Zenobia

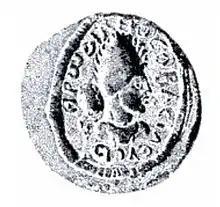
Septimius Herodianus, might have been the same person as Hairan II, a probable son of Zenobia

Aside from Vaballathus, it is unclear if Zenobia had other children, and their alleged identities are subject to scholarly disagreements. The image of a child named Hairan (II) appears on a seal impression with that of his brother Vaballathus; no name of a mother was engraved and the seal is undated. Odaenathus' son Herodianus is identified by Udo Hartmann with Hairan I, a son of Odaenathus who appears in Palmyrene inscriptions as early as 251. David S. Potter, on the other hand, suggested that Hairan II is the son of Zenobia and that he is Herodianus instead of Hairan I. Nathanael Andrade maintained that Hairan I, Herodianus, and Hairan II are the same person, rejecting the existence of a second Hairan.